Labu Sayong

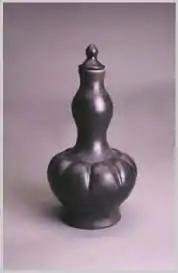
The ebony-coloured "Labu Sayong", primarily used to store water and keep the water inside it stays cold.

Labu Sayong is a pottery and earthenware, bottle gourd-shaped water pitcher from Sayong, a subdistrict located about 10 kilometres from Kuala Kangsar, Perak. In particular, the pitcher is manufactured by the Kampung Kepala Bendang residents. The village is where the industry was originated as the abundance of raw materials, such as clay that are available from the village; the "labu sayong" making industry has expanded among the heirs of the original potters to surrounding villages in the Kuala Kangsar district from here on out.